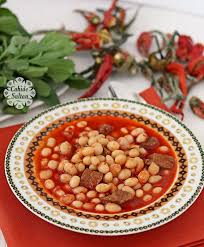
Yemek: kuru_fasulye